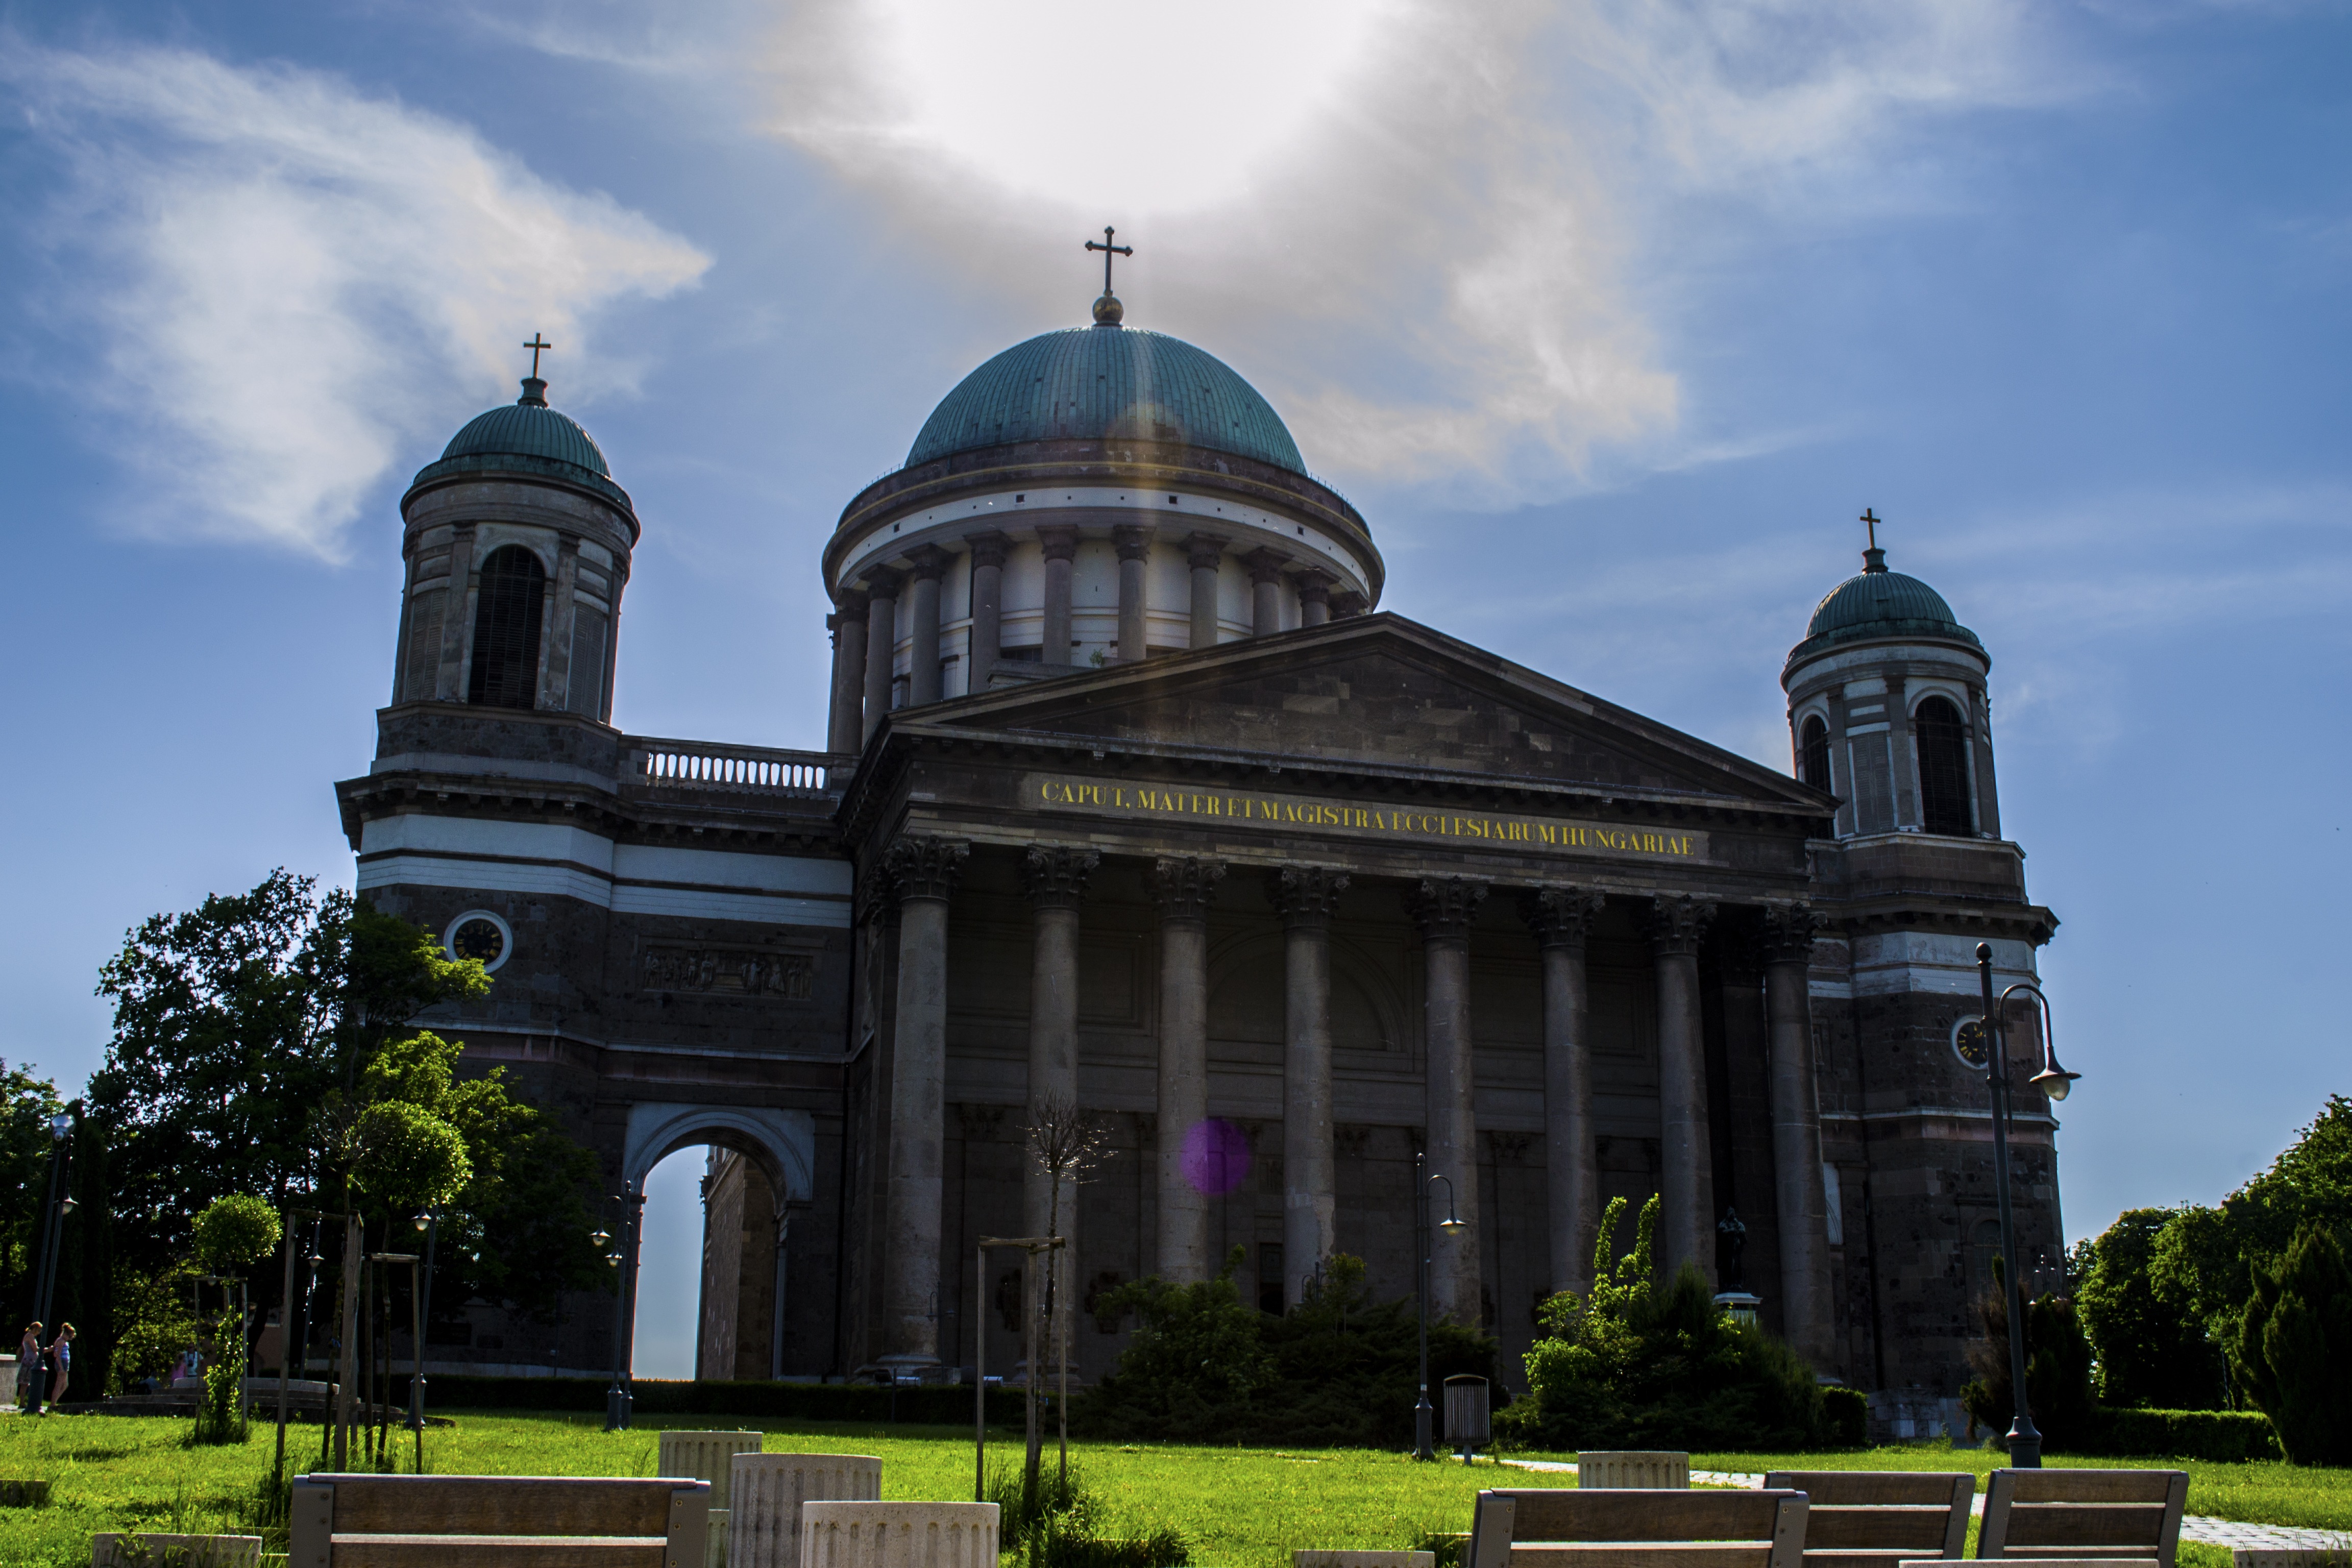
cloud, sky, building, river, color, landmark, church, cathedral, place of worship, catholic, clouds, colors, bishop, st, basilica, baptism, day s, bishop church, esztergom, basilica cathedral, the danube bend, hungarian istvan